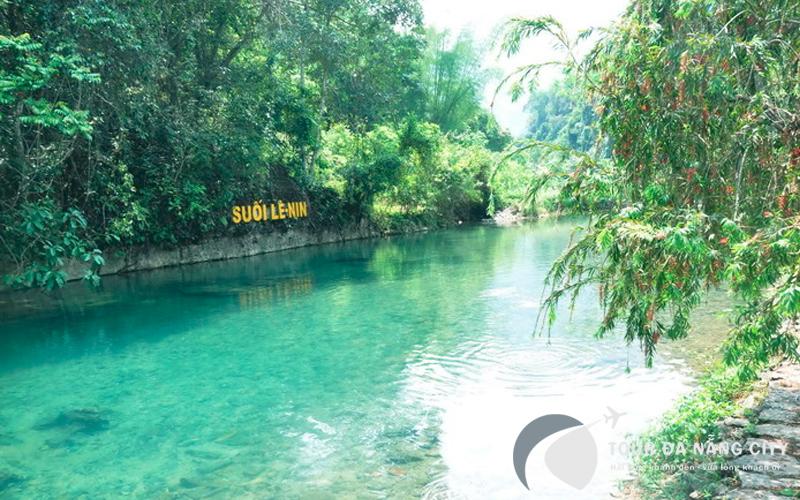
có một con suối với nước trong xanh xuất hiện ở trong khung hình